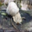
Label: snail